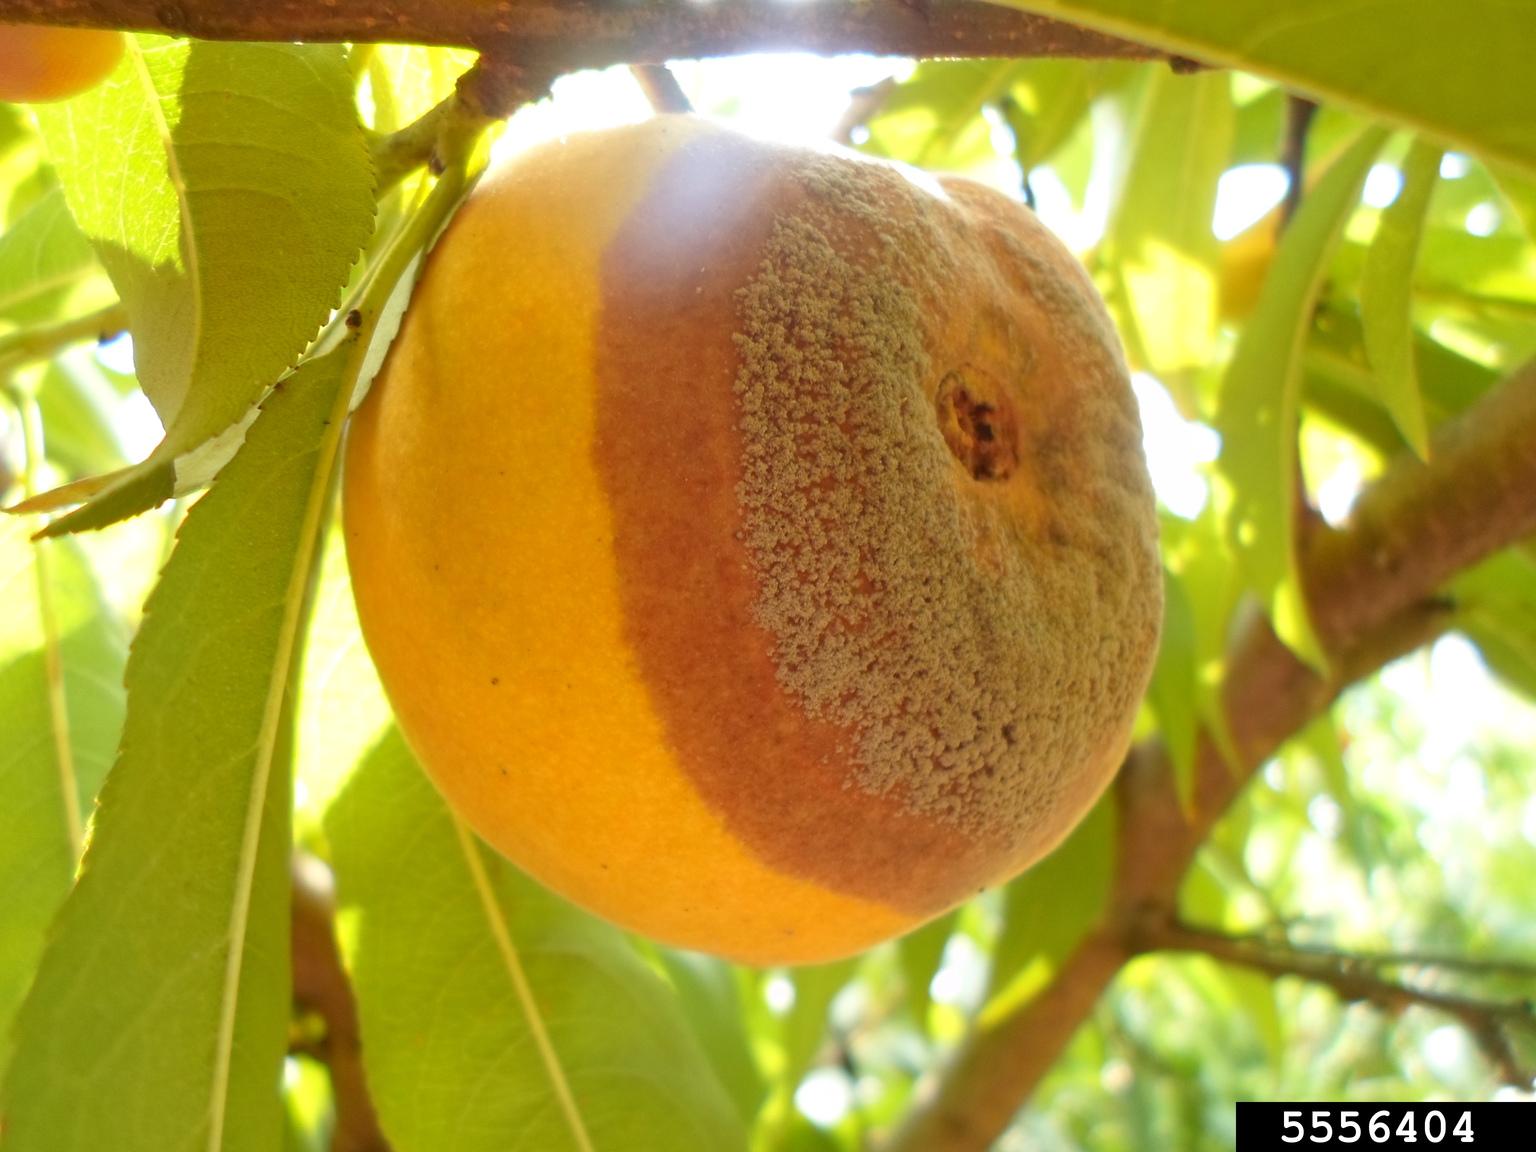
Plant: Peach
Disease: peach brown rot